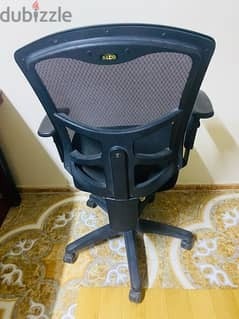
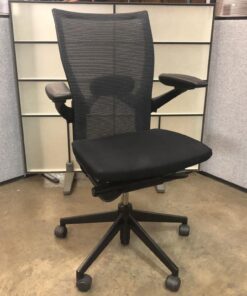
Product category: items_chair
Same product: no